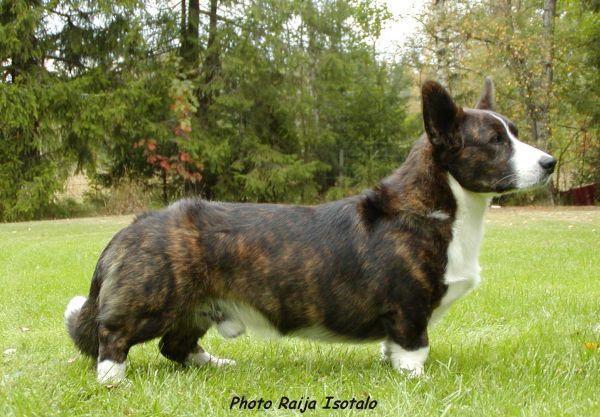
Cardigan